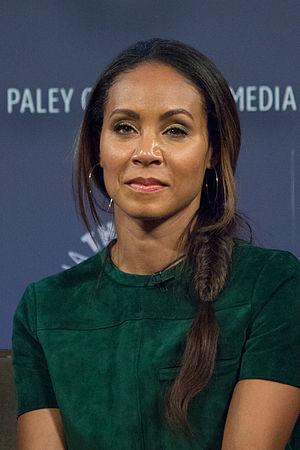
Gotham est une série télévisée américaine de 100 épisodes de 42 minutes créée par Bruno Heller, diffusée simultanément du 22 septembre 2014 au 25 avril 2019 sur le réseau Fox aux États-Unis et sur le réseau CTV puis CTV 2, au Canada.
Jada Pinkett Smith [ˈd͡ʒeɪdə ˈpɪŋkɪt smɪθ] est une actrice, parolière, productrice et chanteuse américaine née le 18 septembre 1971 à Baltimore.
Scream 2, ou Frissons 2 au Québec, est un film d'horreur américain réalisé par Wes Craven, écrit par Kevin Williamson et sorti en 1997. Il fait partie de la quadrilogie Scream, dont il est le second volet.